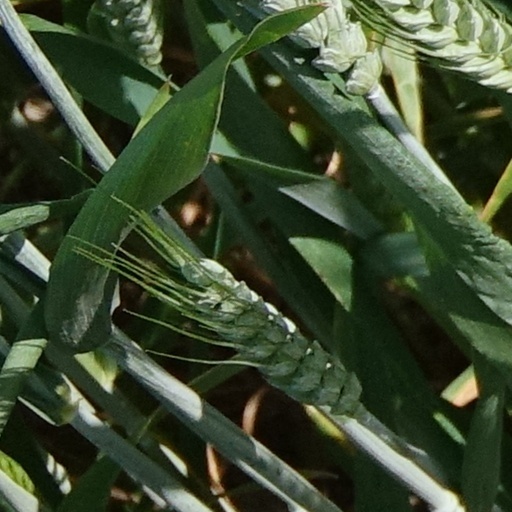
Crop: wheat